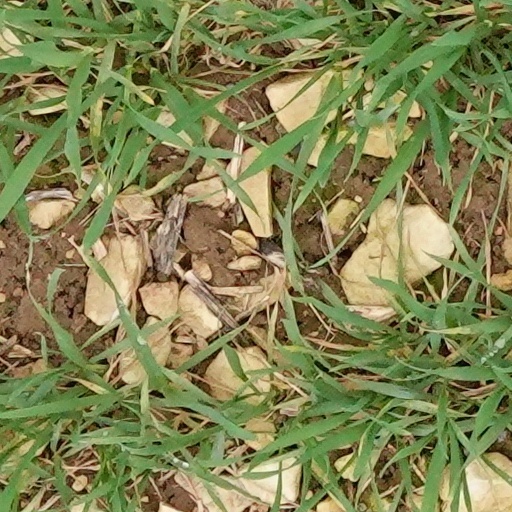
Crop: wheat